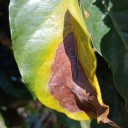
Label: Phoma